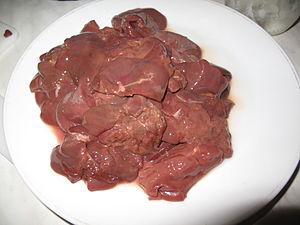
Le foie est une viande comestible qui fait partie des abats. Bien qu'il soit recommandé de la consommer cuite pour éviter la toxocarose, certaines cuisines offrent des mets à base de foie cru.